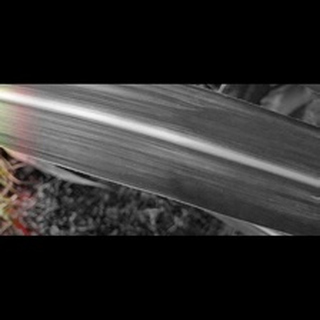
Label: healthy_sugarcane